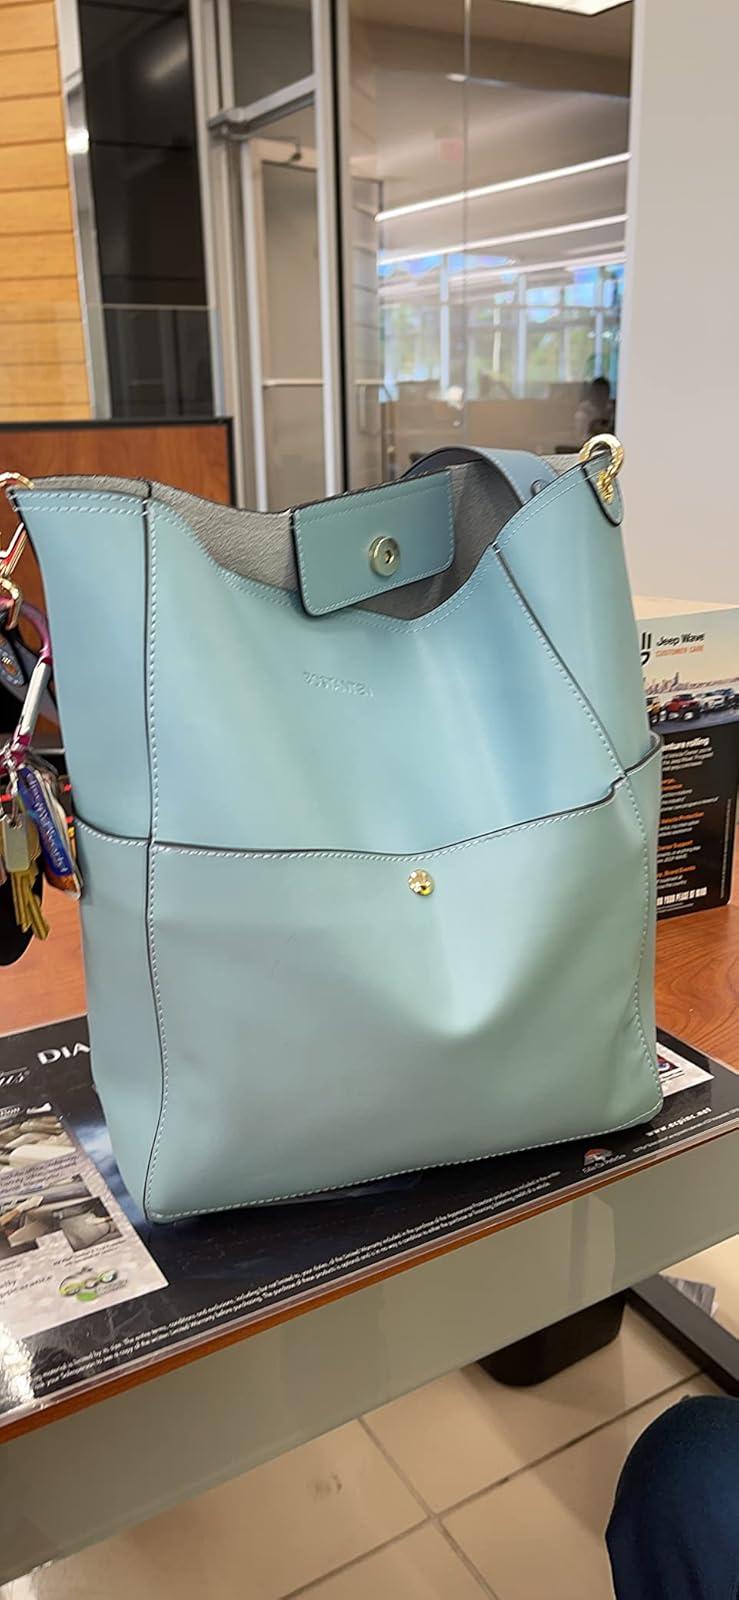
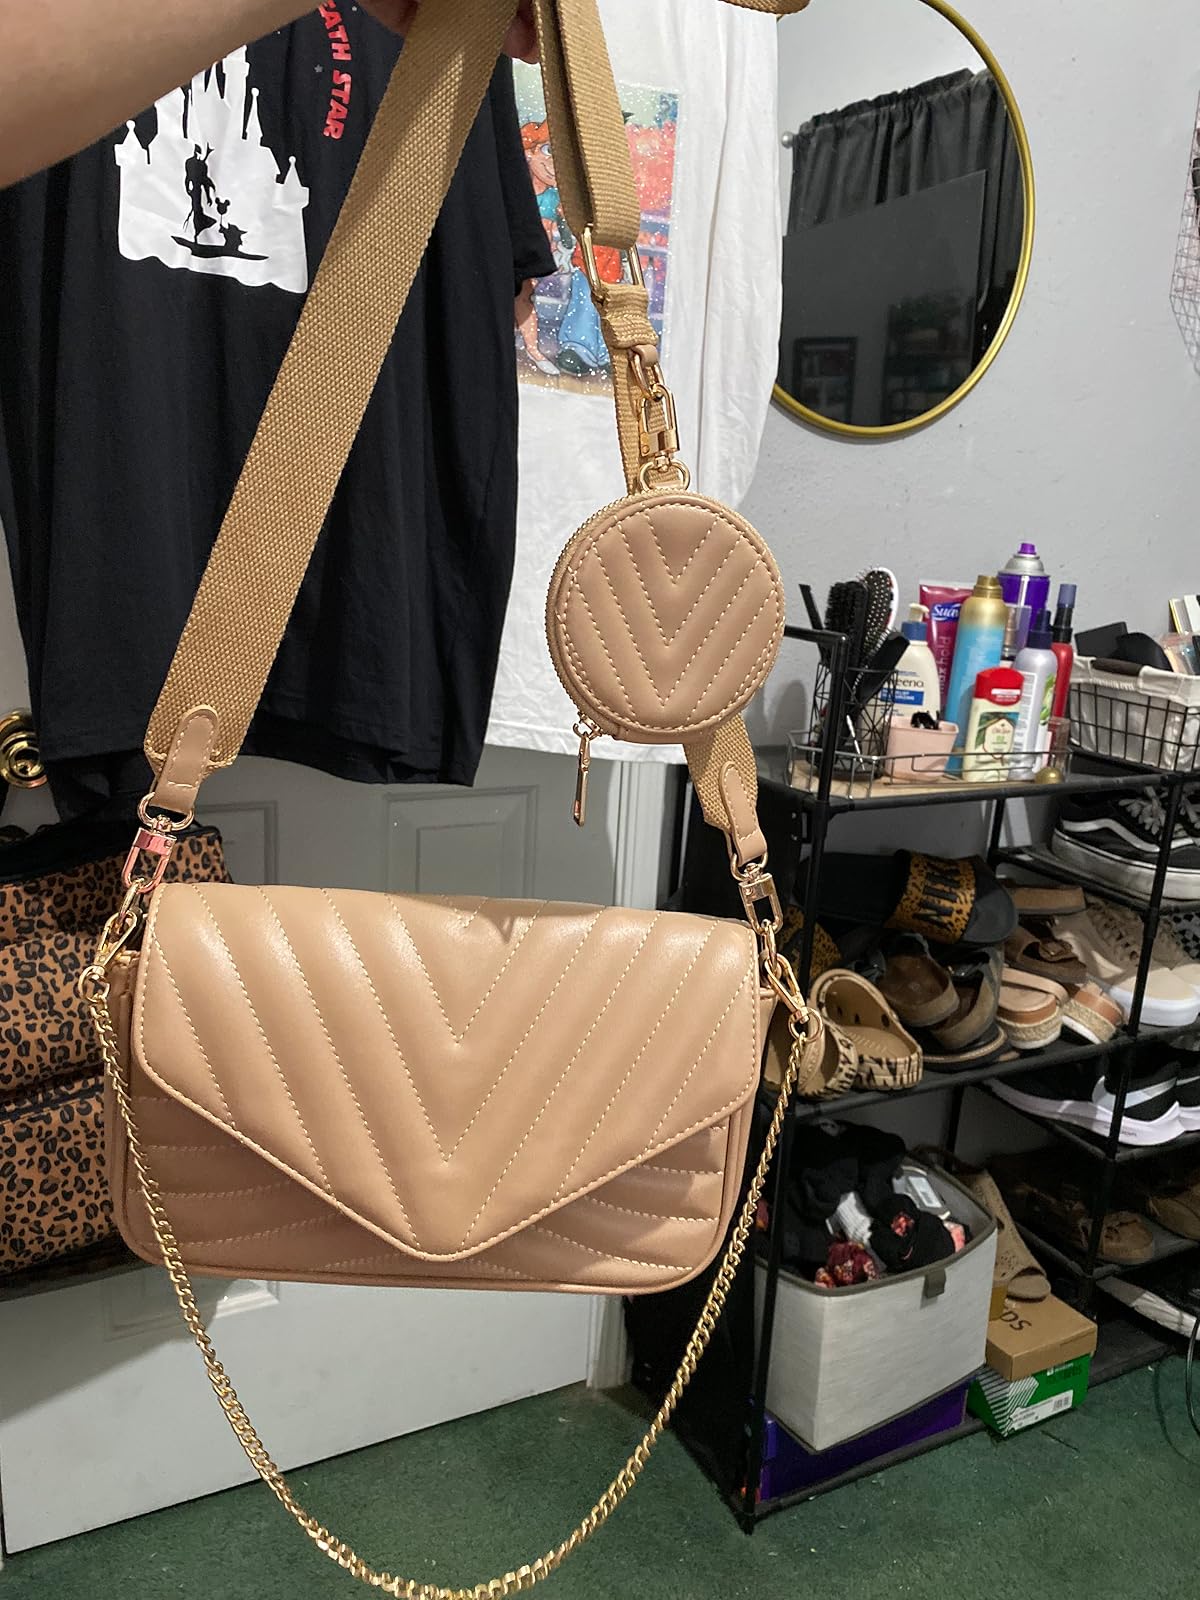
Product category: accessories_handbag
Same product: no